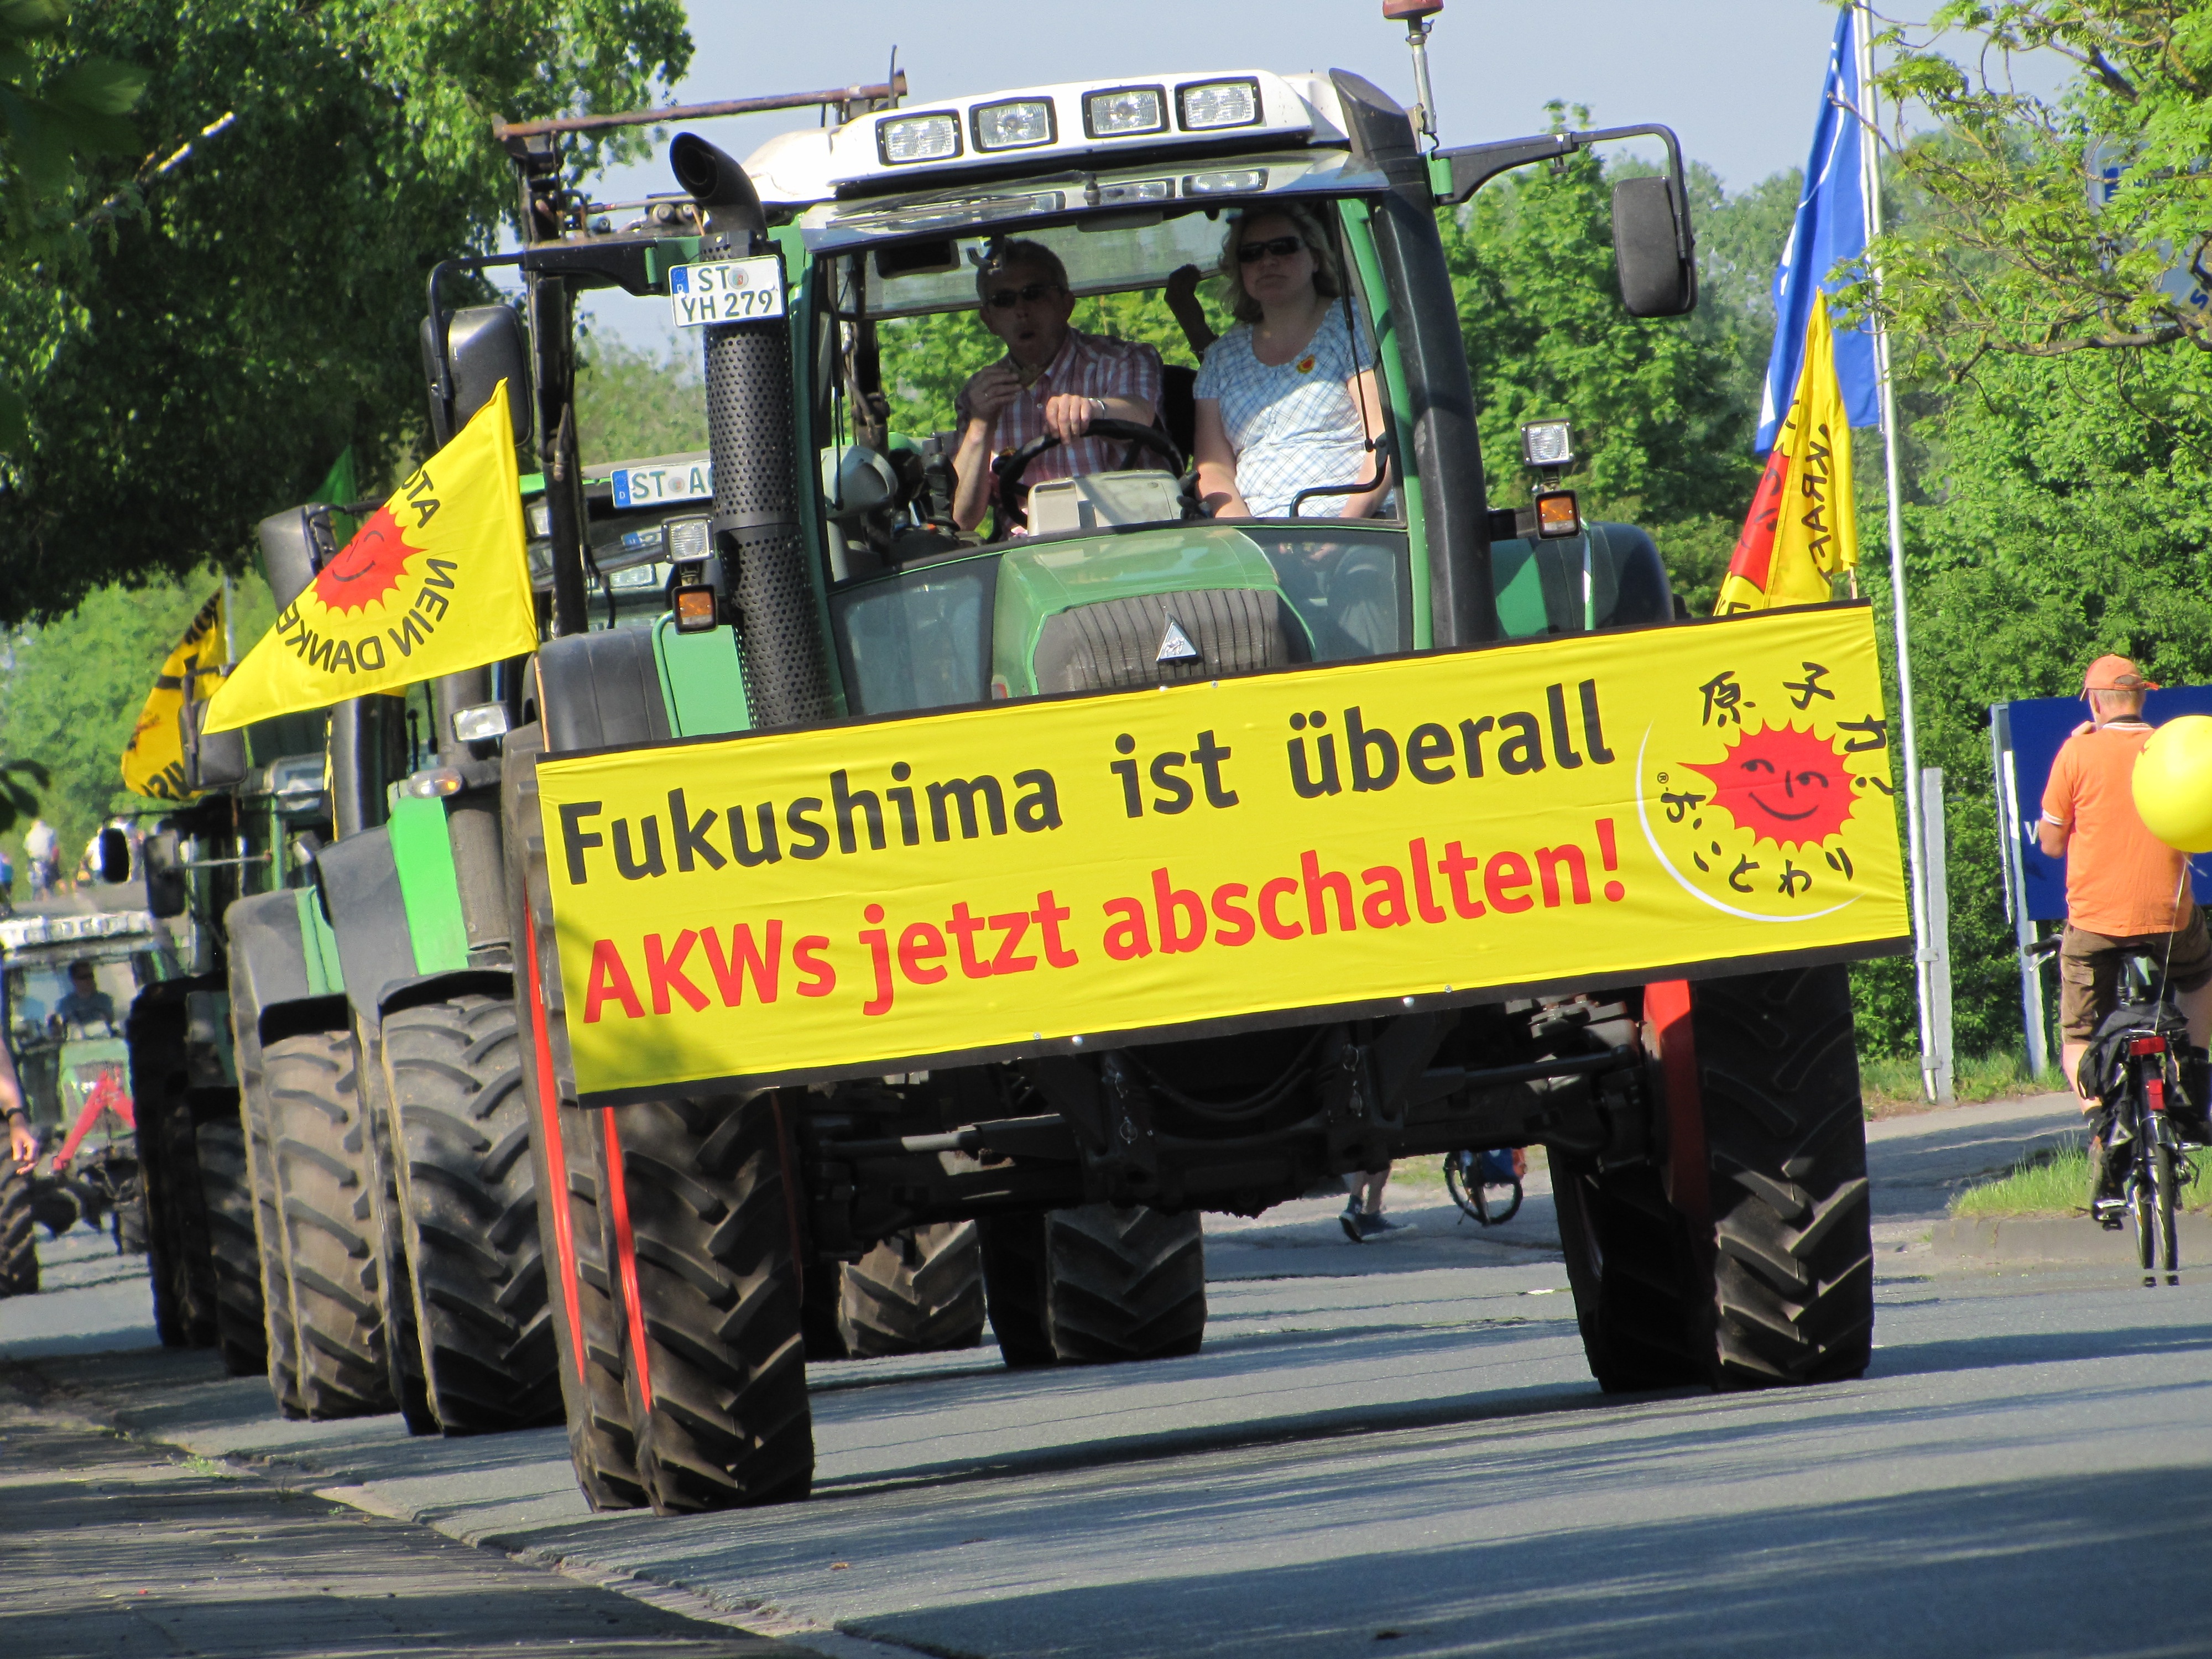
transport, vehicle, festival, sdw, cswde, wdeplk